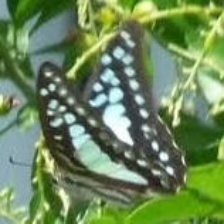
Species: GREAT JAY